Portraits of Odaenathus

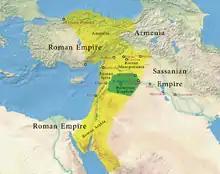
Roman regions under the authority of Odaenathus (yellow) and the Palmyrene kingdom (green)

Odaenathus belonged to an important Palmyrene family and was elected as ""ras"" (lord) of Palmyra by the city's council in the 240s. As a Roman city on the borders with Persia, Palmyra was affected by the constant war between the two empires, which culminated in 260 with the defeat and capture of the Roman emperor Valerian by the Persian Sasanian emperor ShapurI in the Battle of Edessa. Following the defeat of Rome, Odaenathus declared himself king of Palmyra, and attacked ShapurI causing him to retreat from Syria. Odaenathus was made the effective ruler of the Roman East by Gallienus, the son and successor of Valerian, who appointed Odaenathus a "Corrector totius orientis" (righter of the entire East). In 263 Odaenathus besieged the Persian capital Ctesiphon, and evicted the Persians from the Roman provinces they had conquered. In the same year he assumed the title of King of Kings and declared his son Herodianus co-ruler. The title was traditionally held by Near Eastern Parthian and Sassanian monarchs, and by adopting it Odaenathus indicated that he considered his dynasty (not the Sassanian) the legitimate successor of the Parthians. Odaenathus was assassinated alongside Herodianus in 267 while campaigning against Germanic raiders in Heraclea Pontica, a city in Bithynia; the perpetrator and motives are unclear. Odaenathus' widow, Zenobia, declared herself regent to their son Vaballathus, who succeeded his father.